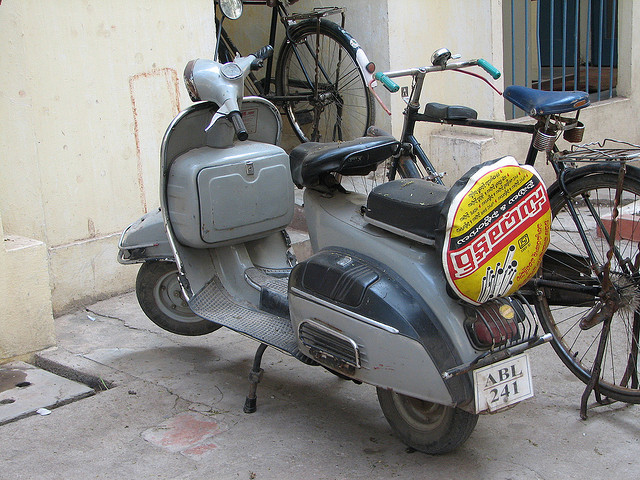
user: Given an image and a question. Answer the question in a short answer. Question: Which model of bike is shown in this picture? Short Answer:
assistant: vespa